Knight Force

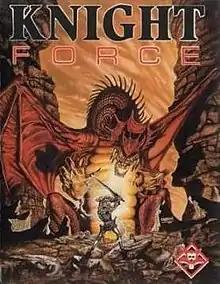

Knight Force is a video game developed by Titus France for the Amstrad CPC, Atari ST, Amiga, IBM PC compatibles, and the ZX Spectrum. It was published in 1989.